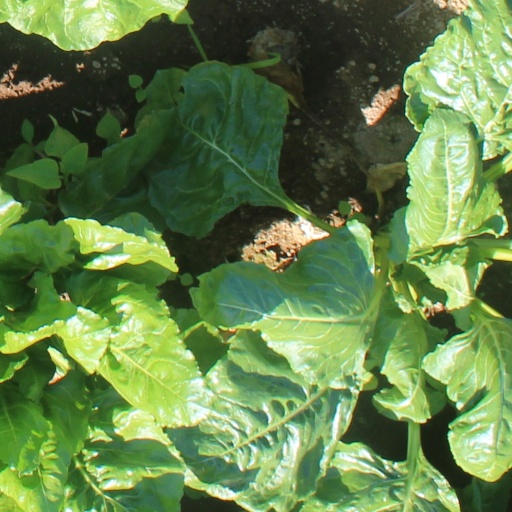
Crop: sugar beet